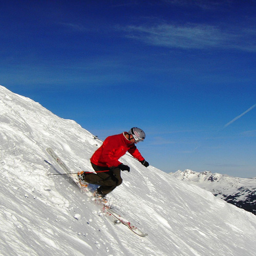
A man is skiing down a steep snowy hill.
A skier going down a very steep snow covered hill.
A skier in red going down a mountain side.
A man begins his run by going down a very steep hill
A man on some skis going down a snowy slope.